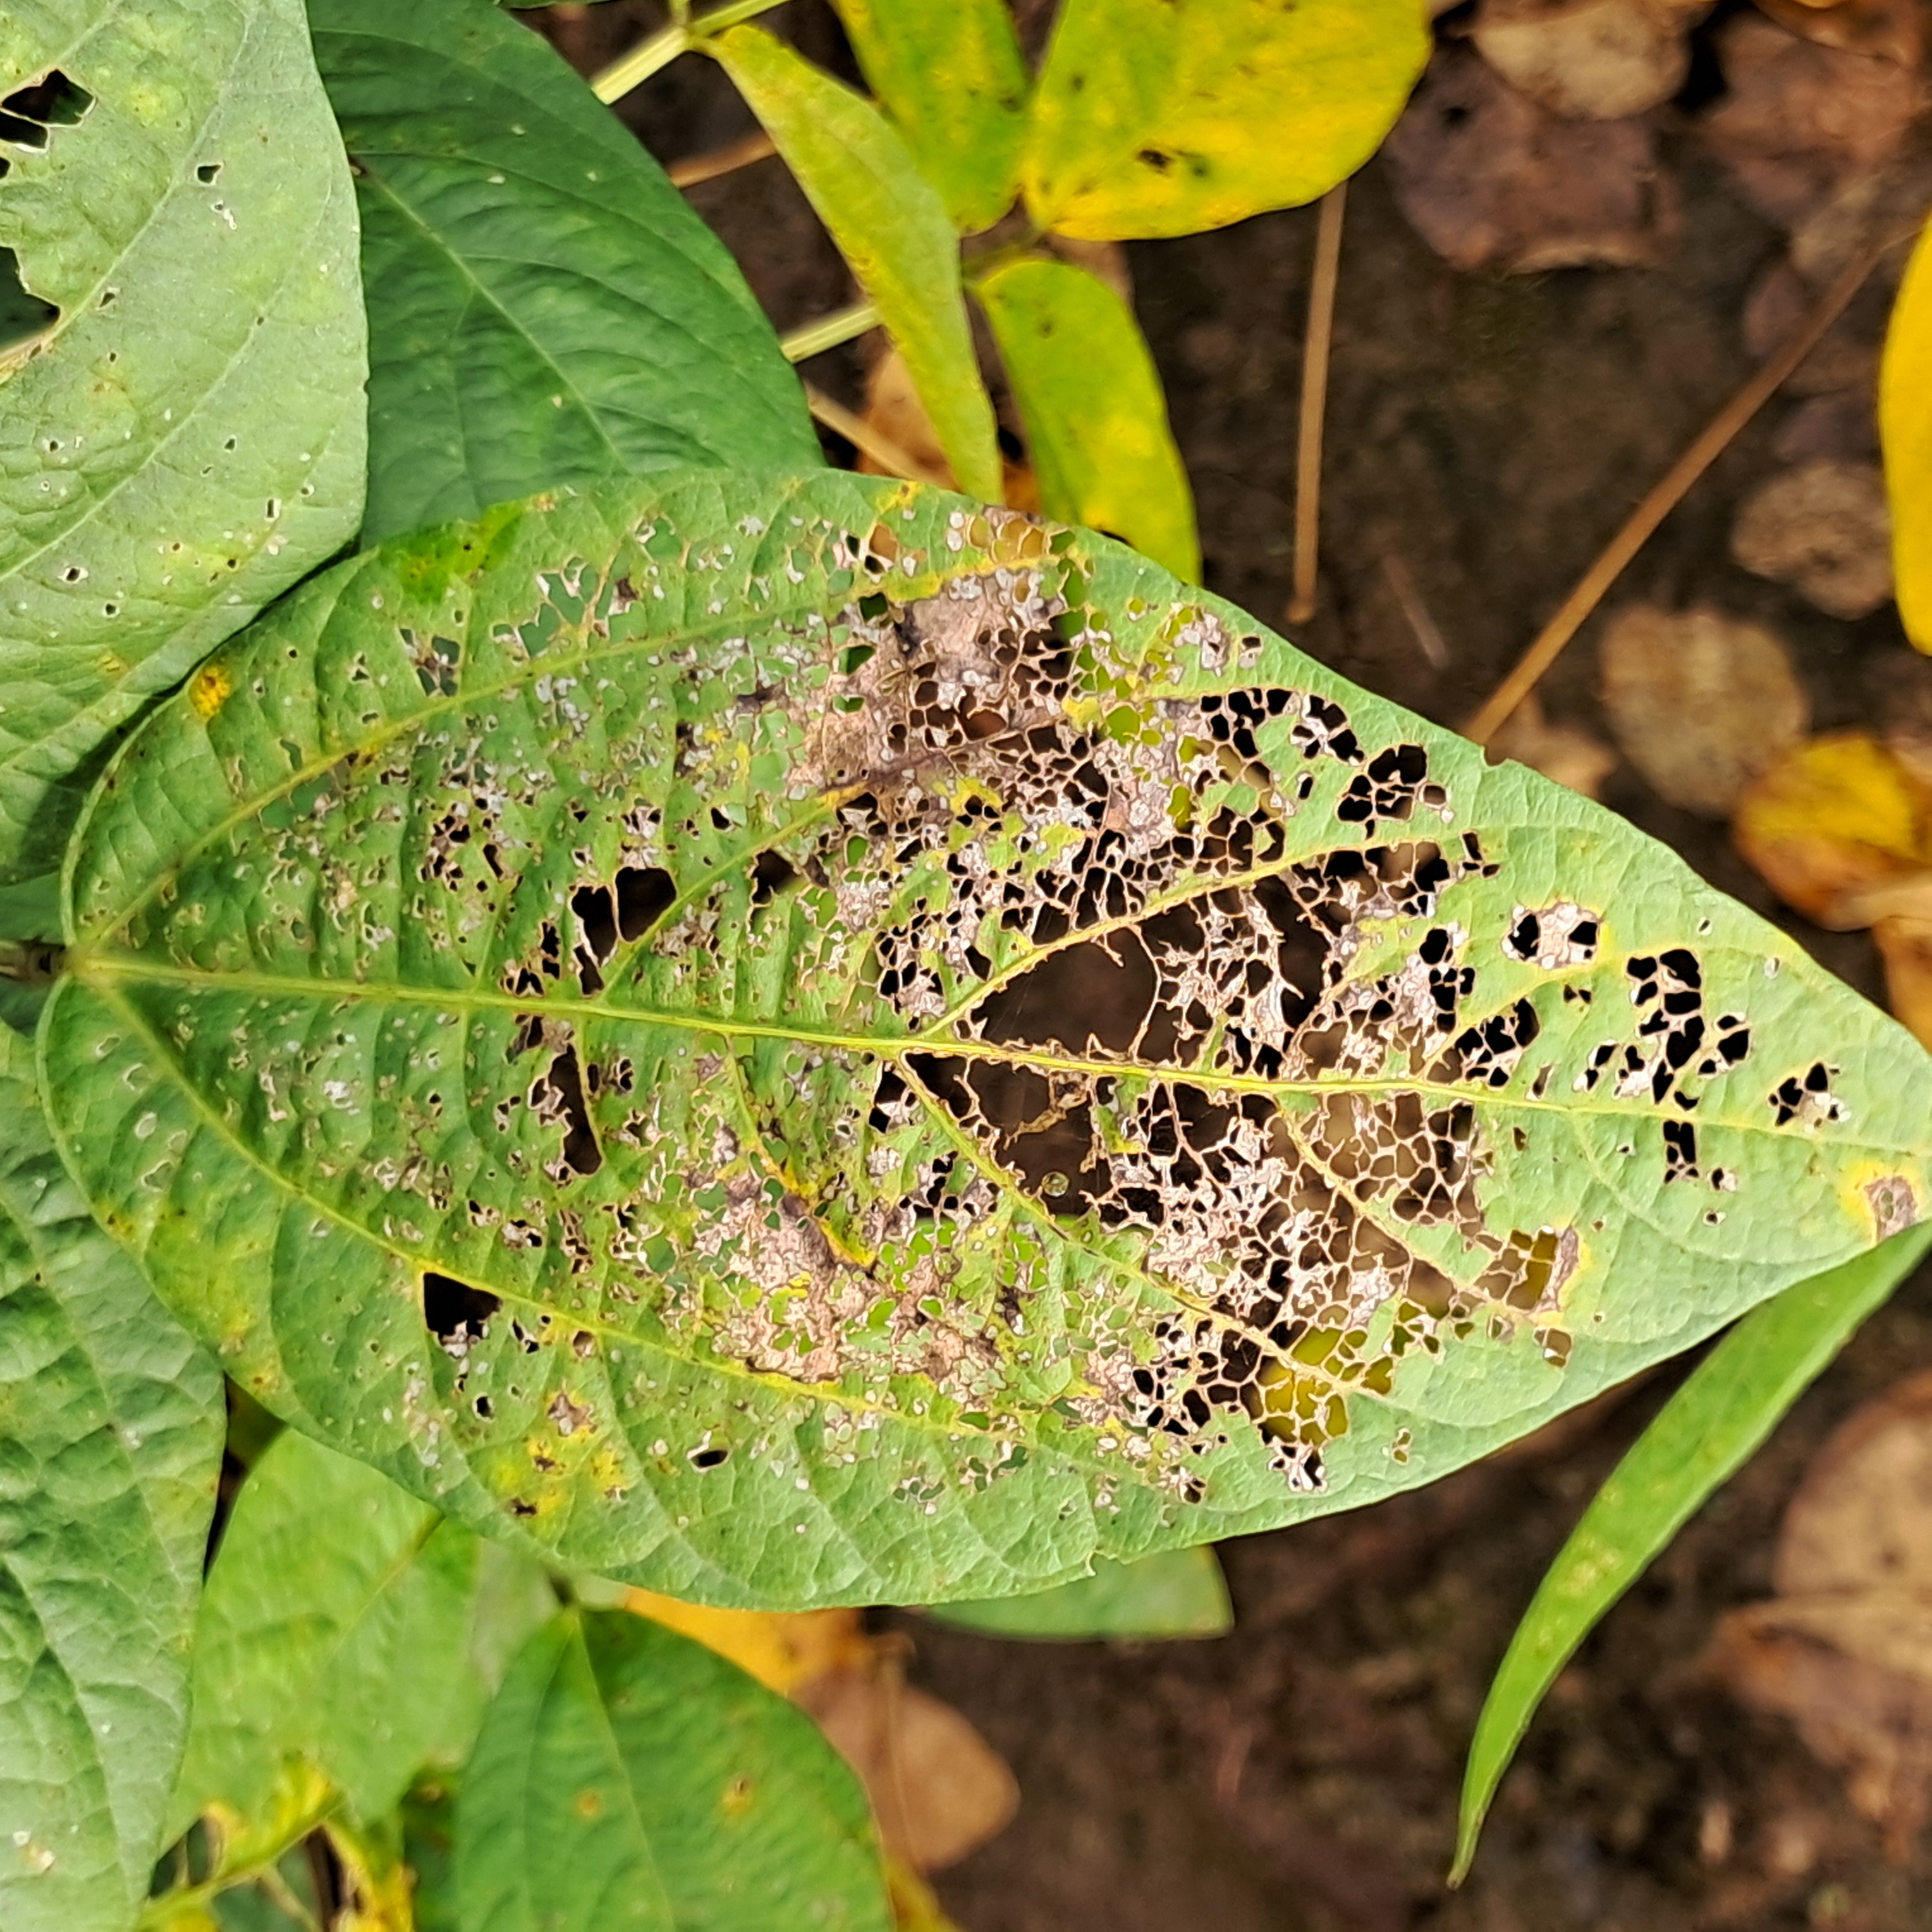
Label: Caterpillar_Semilooper_Pest